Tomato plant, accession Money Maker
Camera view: bottom (45 deg); turntable rotation: 60 degrees
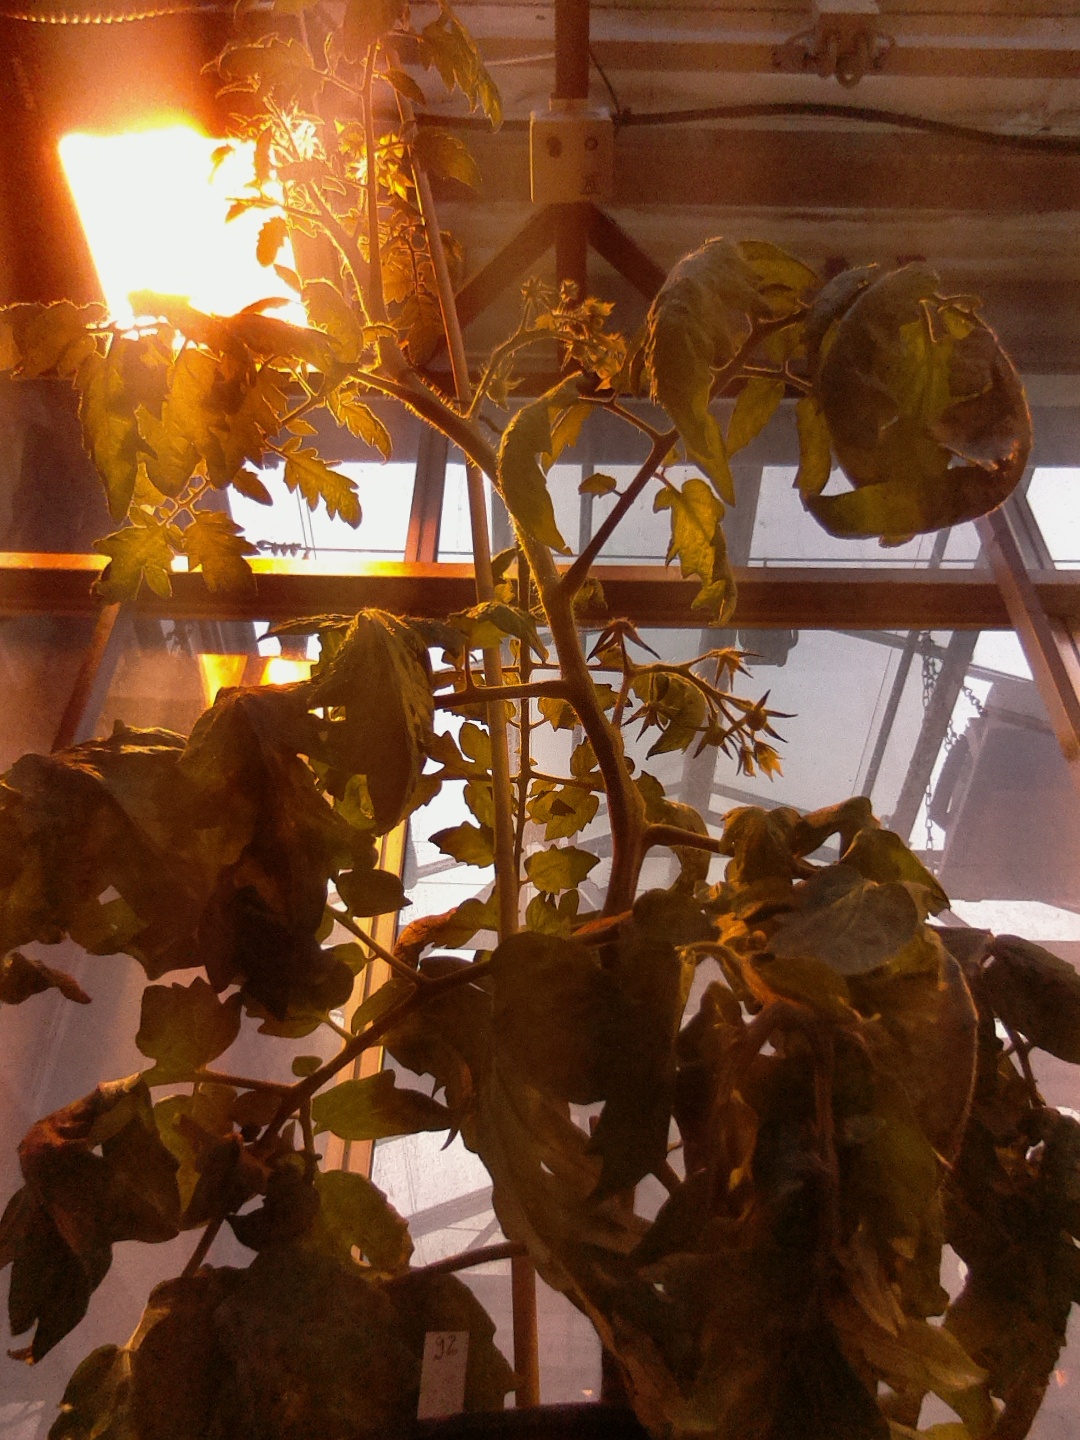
BBCH growth stage 71: 10%-20% of final fruit size